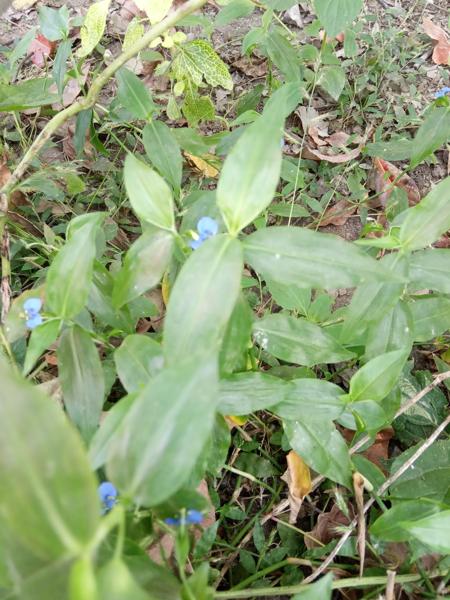
Weed species: Commelina benghalensis